Fernando Reimers

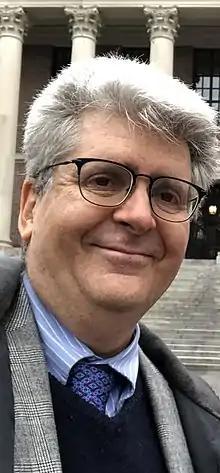

Fernando M. Reimers is an American academic and Professor of International Education. He serves as director of the Global Education Innovation Initiative at the Harvard Graduate School of Education, and his work focuses on understanding how education systems can better prepare students for civic and economic participation and contribute to the United Nations' Sustainable Development Goals. Reimers previously served on UNESCO's Commission on the Futures of Education.